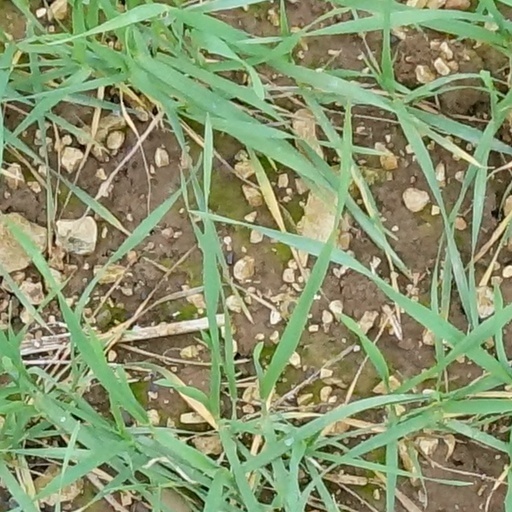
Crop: wheat